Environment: real
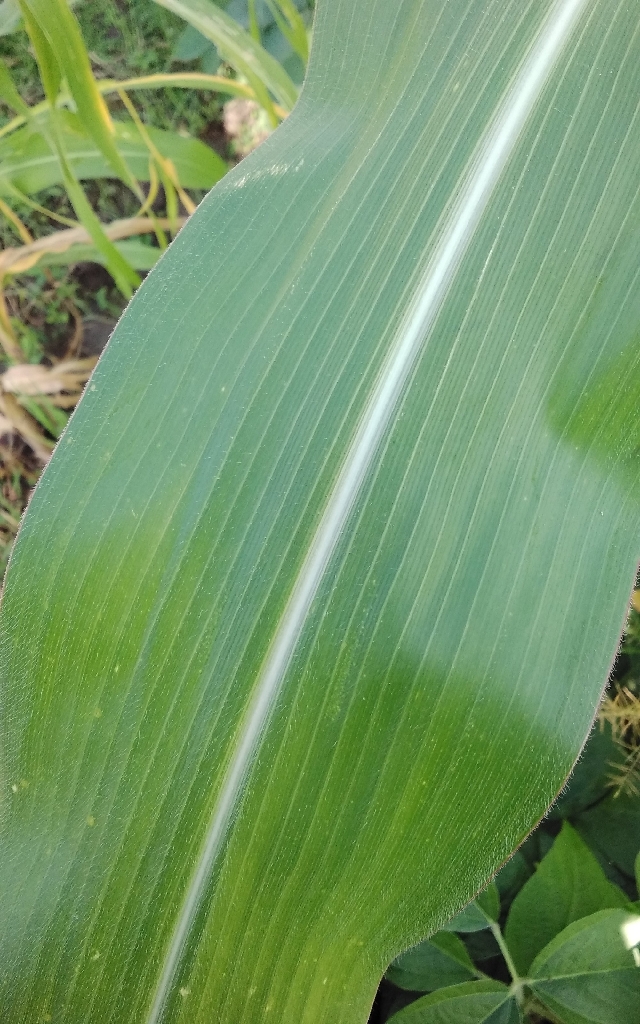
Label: healthy